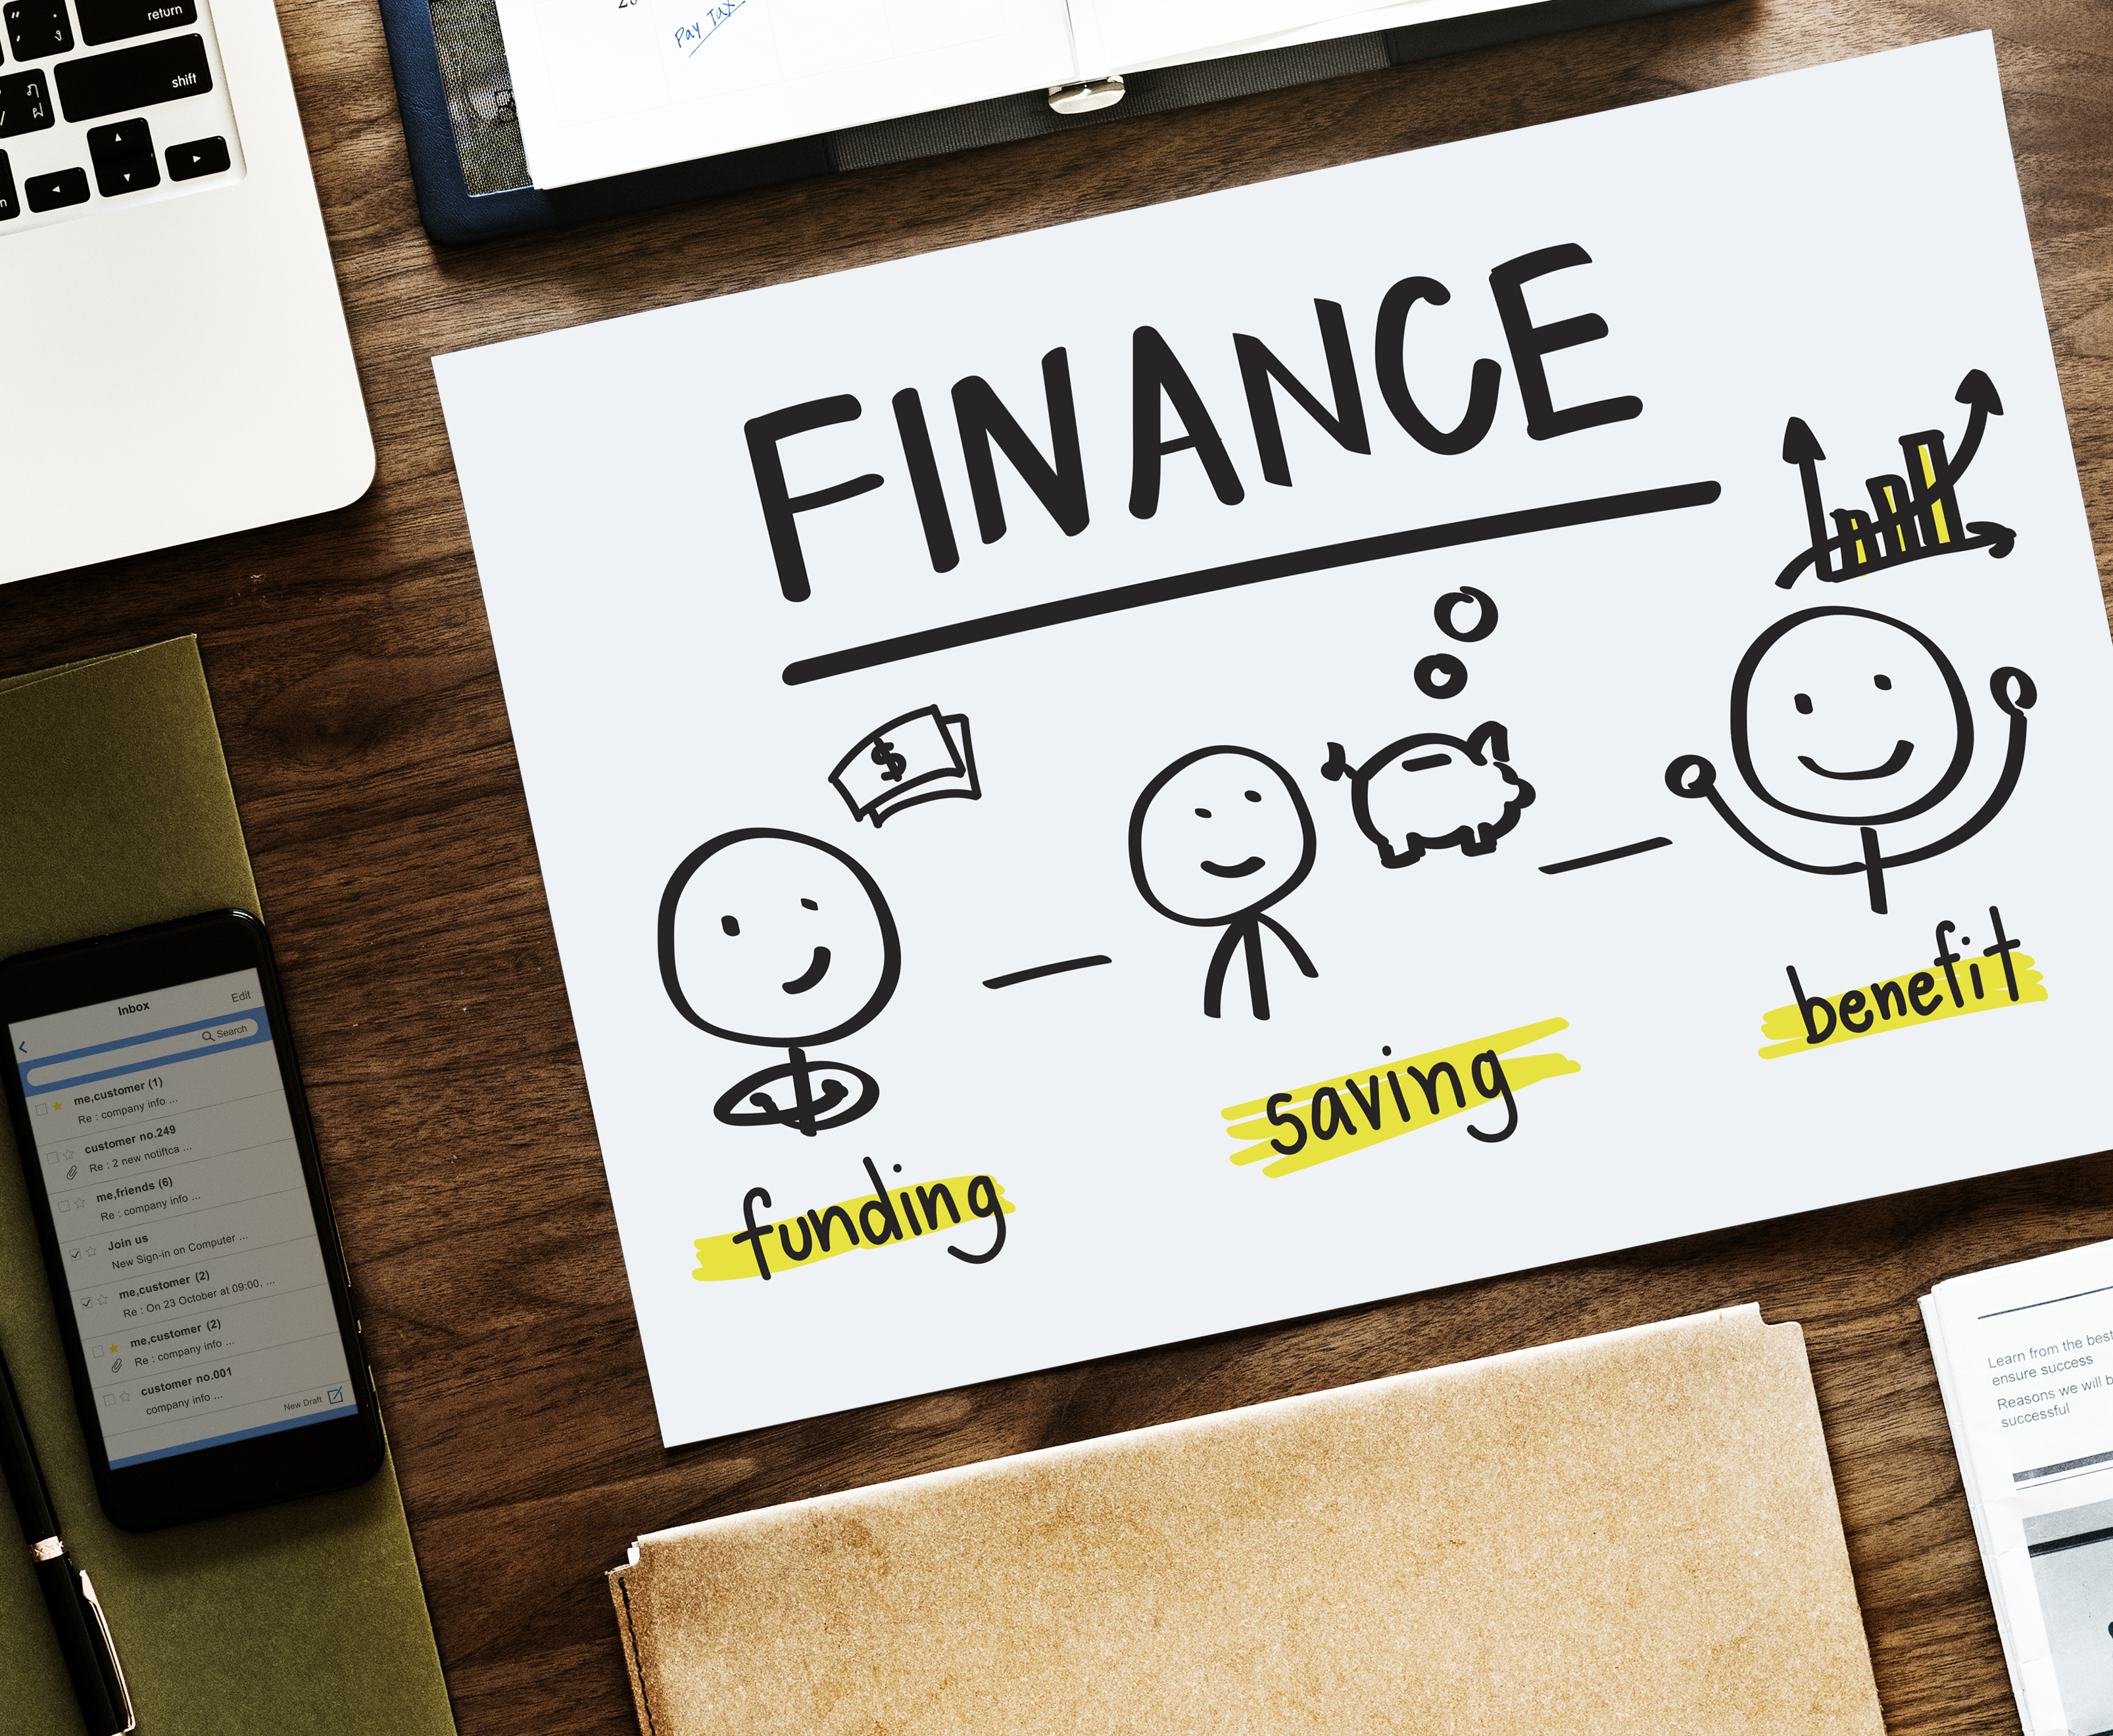
aerial, agenda, appointment, arrange, business, calendar, closeup, computer, content, data, date, deadline, decision, device, digital, event, flat lay, flatlay, information, laptop, meeting, memo, mobile, newspaper, nobody, note, notebook, notification, organize, paper, pen, phone, planner, post, priority, remind, reminder, schedule, smartphone, task, font, logo, brand